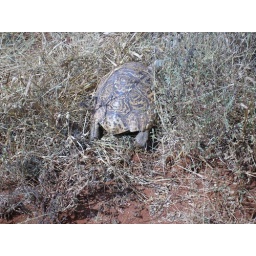
Tortoise. We almost ran over this poor guy. He headed off the road at max turtle speed.